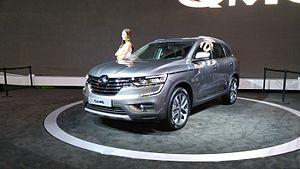
Le Koleos est un SUV familial produit par le constructeur automobile français Renault depuis 2016. Le Koleos II remplace le Renault Koleos I commercialisé de 2008 à 2016 en Europe, Amérique du Sud et Asie.